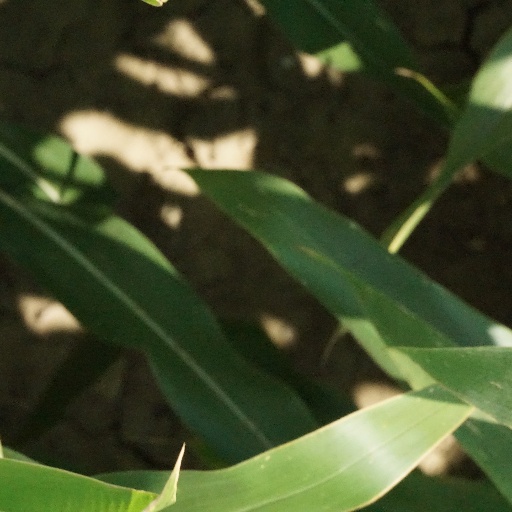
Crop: maize; corn